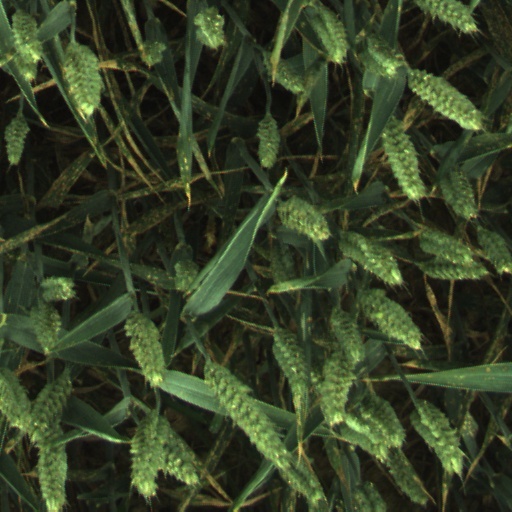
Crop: wheat